2003 United States Grand Prix

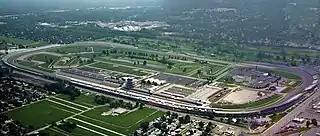
The Indianapolis Motor Speedway, where the race was held

The 2003 United States Grand Prix was the penultimate round of the 2003 Formula One World Championship, held on 28 September 2003, at the Indianapolis Motor Speedway (IMS) road course in Speedway, Indiana, north of Indianapolis. It was the fourth United States Grand Prix held at Indianapolis, which had previously hosted the Indianapolis 500 as part of the Formula One World Championship from to , since the race returned to the series in 2000 after a nine-year absence. The Porsche Supercup held support races during the weekend.